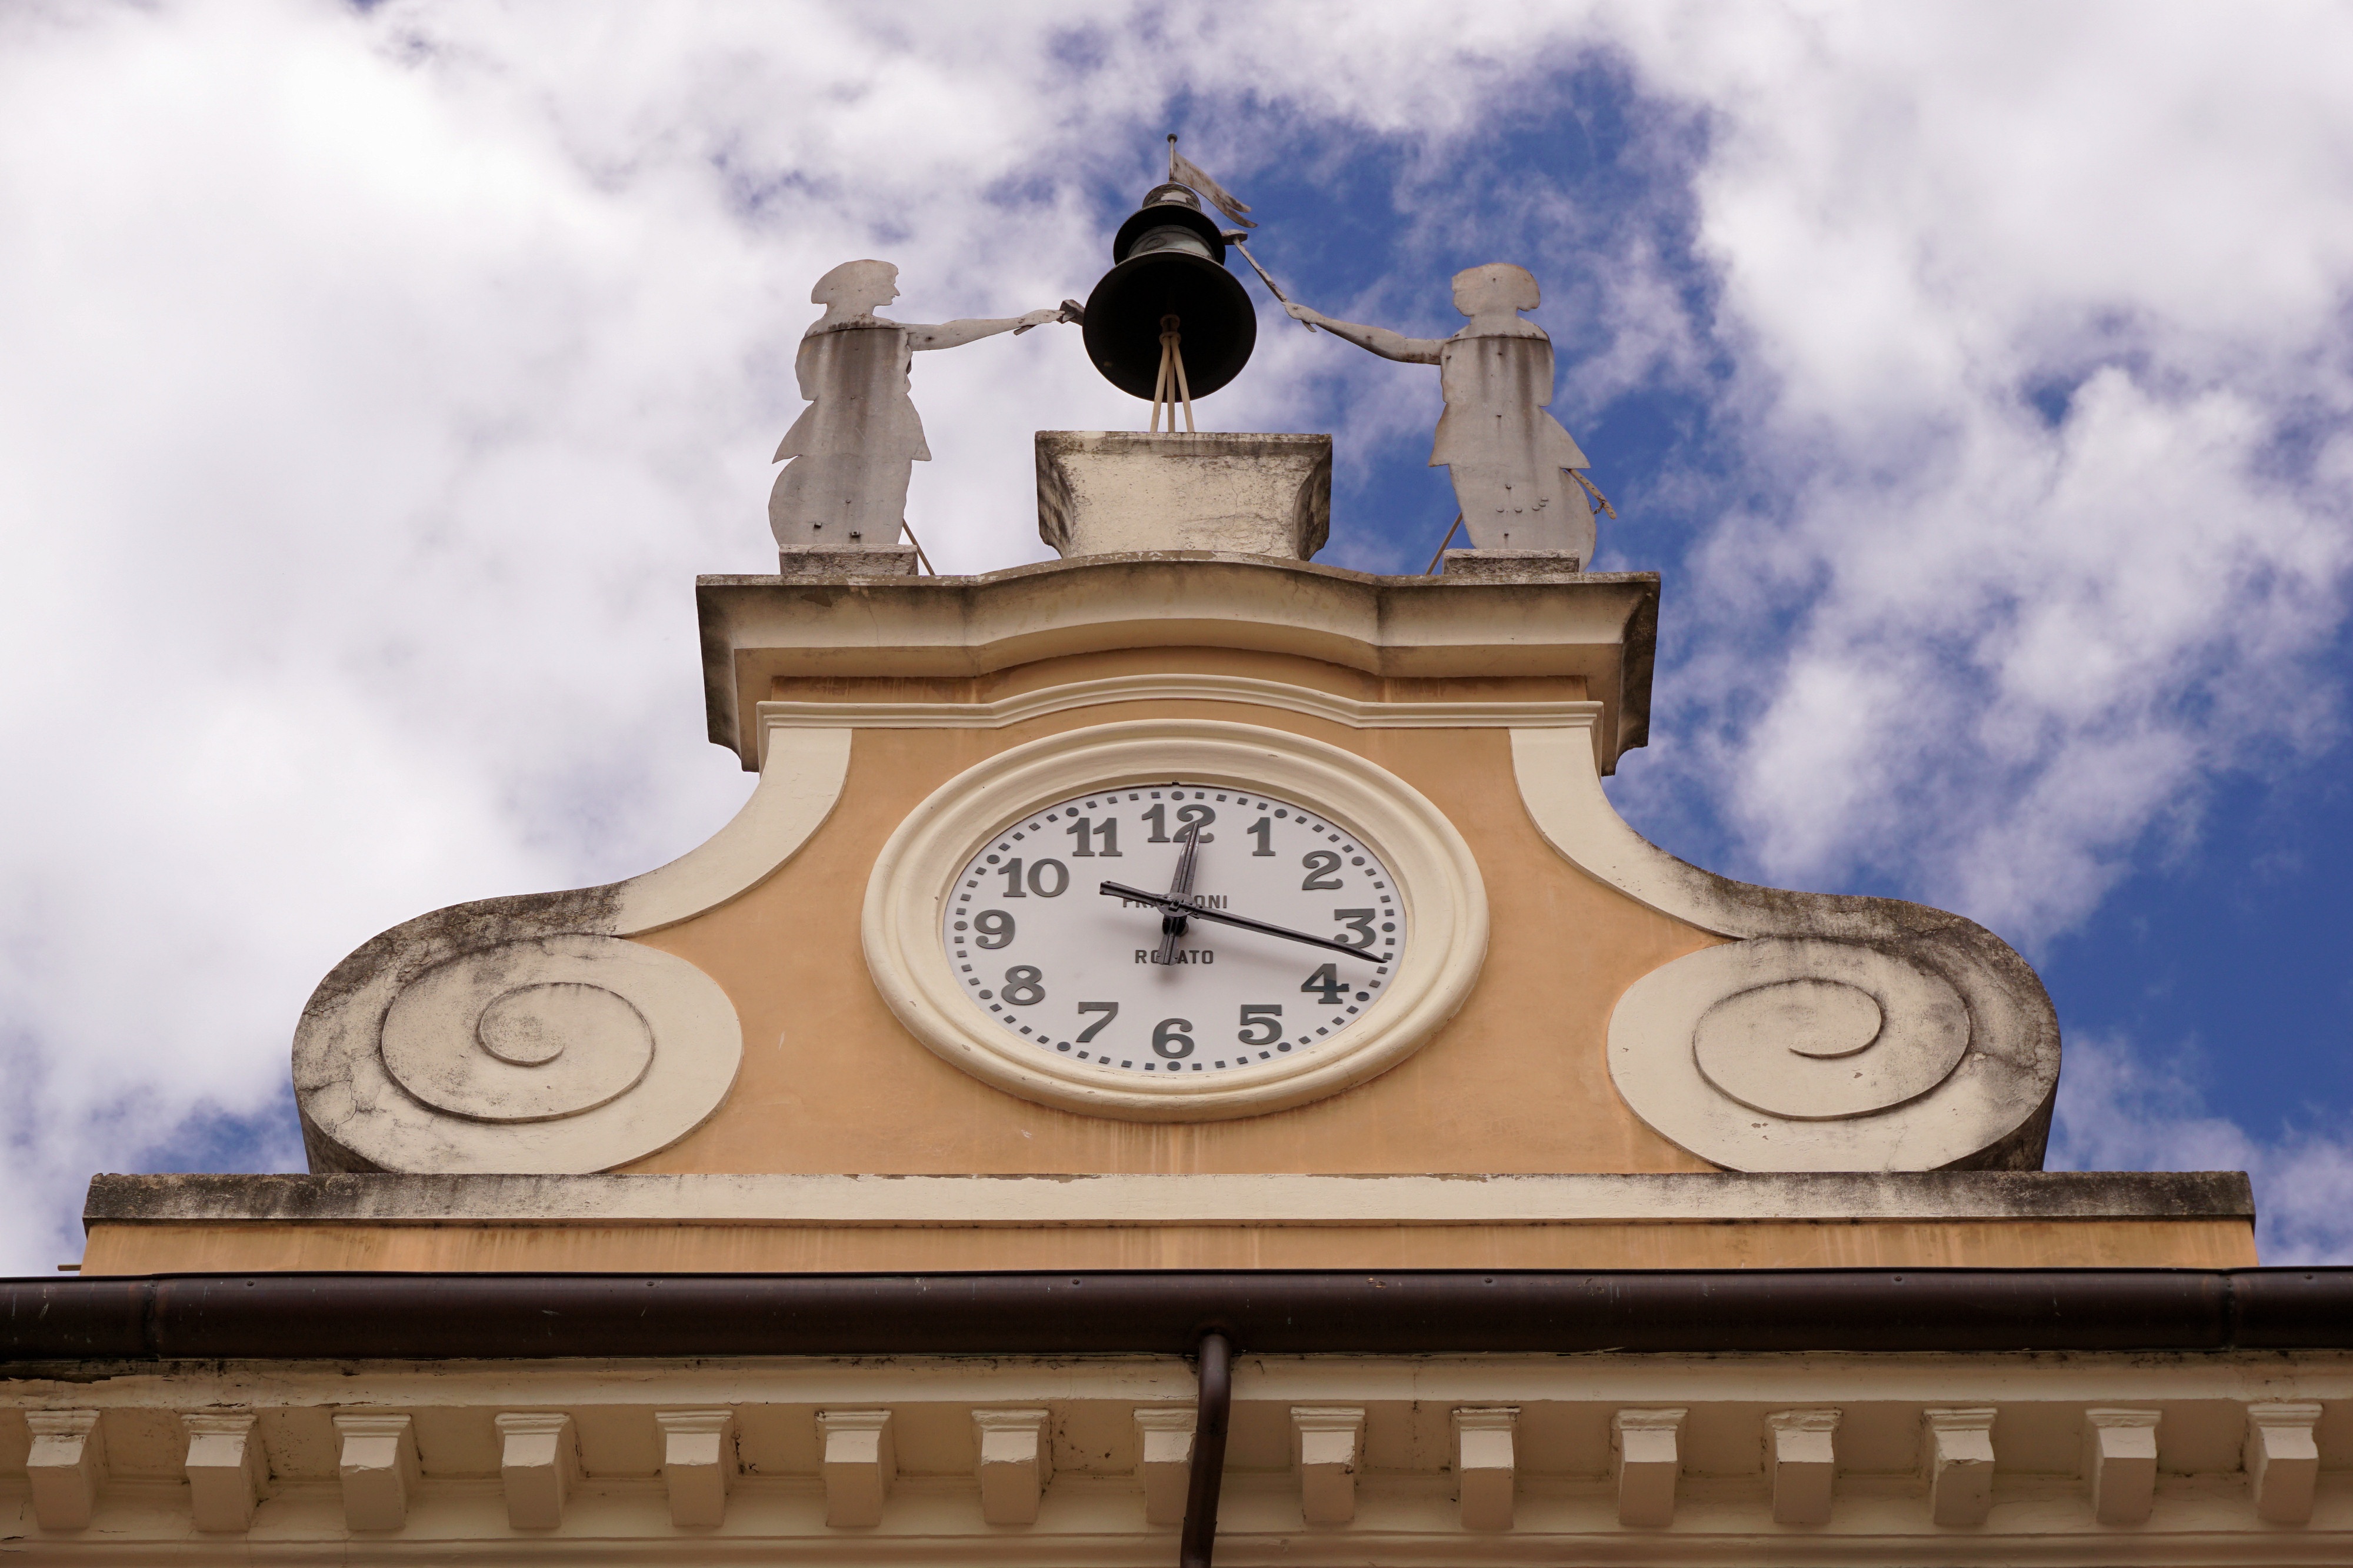
sky, clock, time, mediterranean, tower, holiday, italy, blue, dial, clock tower, clock face, garda, time of, bardolino